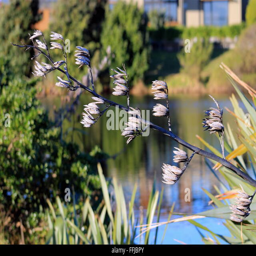
close up of biological species